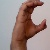
The image shows a hand gesture representing the letter 'C' in Indian Sign Language.